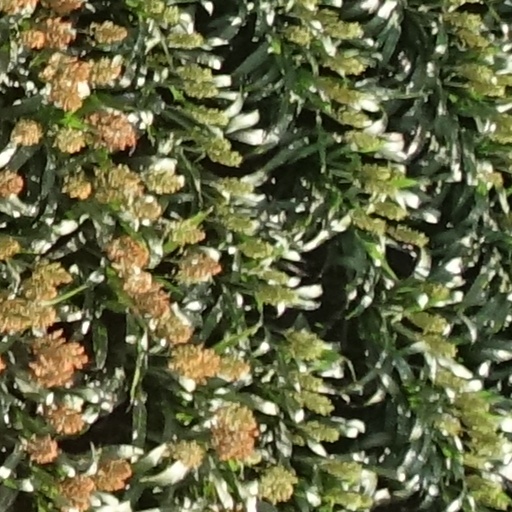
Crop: sorghum